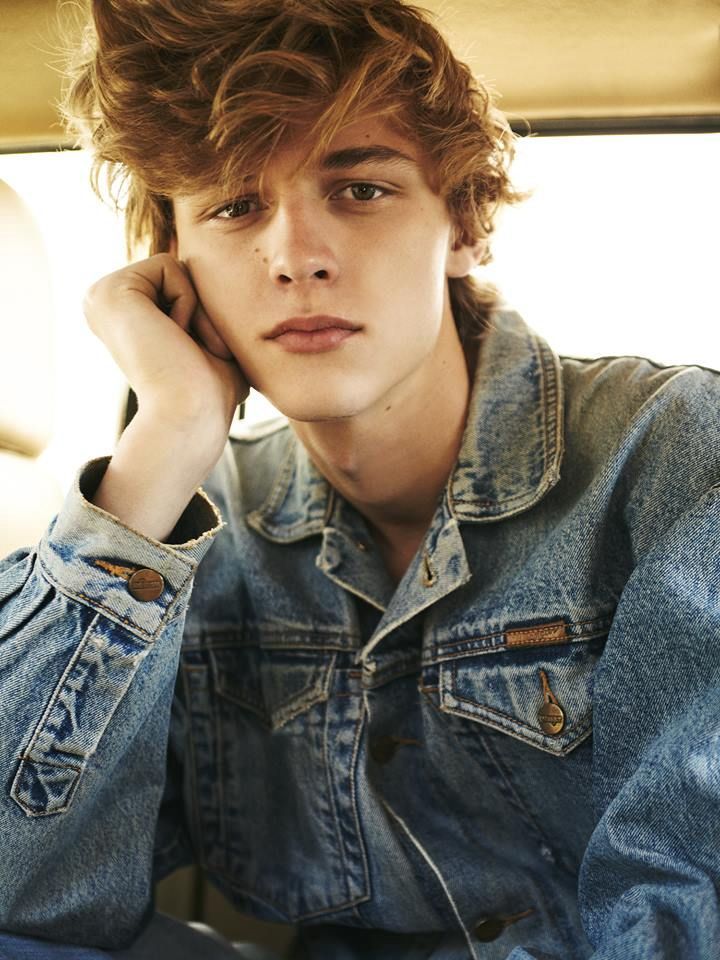
Label: Colored